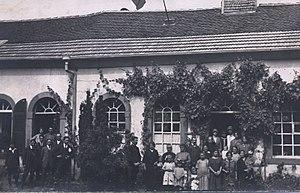
1925
Le temple réformé de Lafrimbolle est un édifice religieux du XIXᵉ siècle du pays des Deux-Sarres, niché au cœur des immenses forêts du versant nord-ouest du Donon. Son histoire, liée à celle de sa communauté, n'est pas banale et son architecture comme son mobilier présentent des caractéristiques singulières. Des recherches récentes, tant historiques que généalogiques, le révèlent comme témoin d’une présence huguenote réfugiée, remontant à la Réforme.